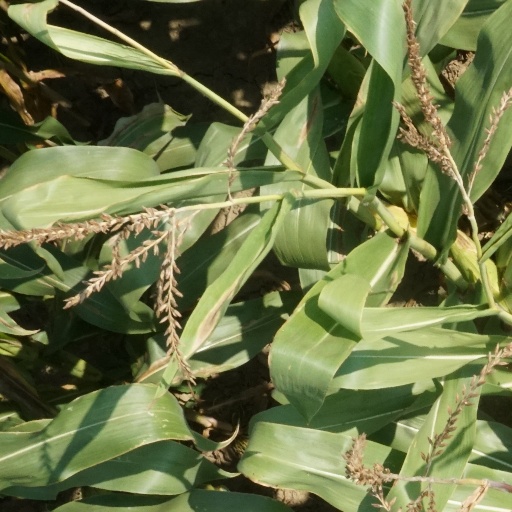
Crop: maize; corn